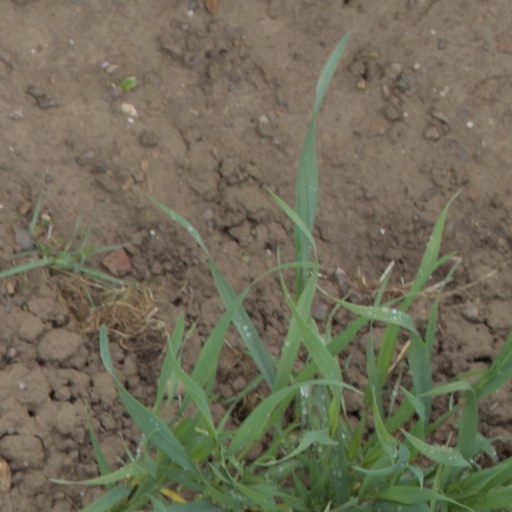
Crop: wheat